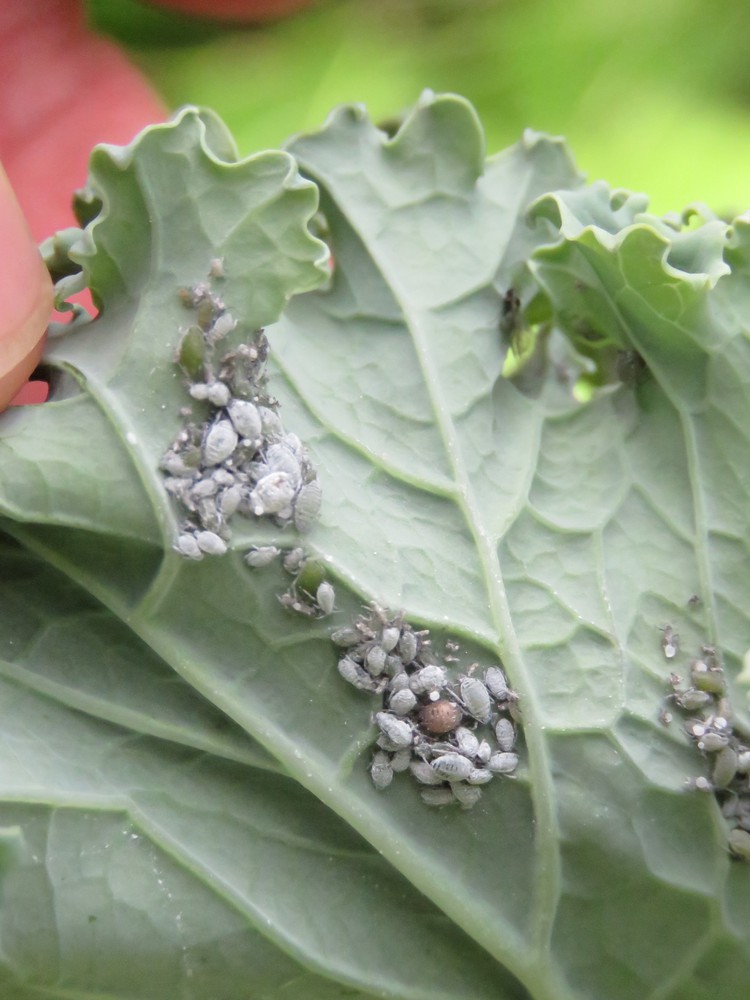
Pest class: cabbage_aphid